Jacques Feyder

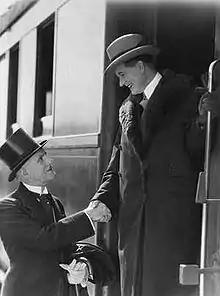
Henry Roussel and Albert Préjean (right) in "Les Nouveaux Messieurs" (1929)

After the end of the war, he returned to filmmaking and quickly built a reputation as one of the most innovative directors in French cinema. "L'Atlantide" (1921) (based on the novel by Pierre Benoit), and "Crainquebille" (1922) (from the novel by Anatole France) were his first major films to achieve public and critical attention. He followed these with "Visages d'enfants" (filmed in 1923 but not released until 1925) which proved to be one of his most personal and enduring films. Shortly after this, Feyder was offered a post as artistic director of a new film company, Vita Films, in Vienna, along with a contract to make three films. He made "Das Bildnis" ("L'Image") (1923), but the company failed and he returned to Paris. He re-established himself with "Gribiche" (1926) and the literary adaptations of "Carmen" (1926) and "Thérèse Raquin" (1928). He also contributed screenplays of films for other directors, notably "Poil de carotte" (1925) for Julien Duvivier, and "Gardiens de phare" (1929) for Jean Grémillon. His last silent film in France was "Les Nouveaux Messieurs", a topical political satire which provoked calls for it to be banned in France for "insulting the dignity of parliament and its ministers".